Oscar Randolph Fladmark

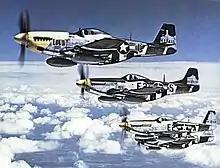
North American P-51 Mustangs of the 375th Fighter Squadron, 361st FG, Summer 1944

He was transferred to the European Theater of Operations (ETO) in England on August 20, 1943, for active duty with the 8th Air Force. Fladmark flew combat missions with the 359th Fighter Group, commanded by Colonel Avelin P. Tacon Jr. and based at the RAF station in East Wretham, England. Initially, the group flew the P-47 Thunderbolt fighter, which was later replaced by the P-51 Mustang fighter. Fladmark flew combat mission strikes over Munich, Saarbrücken, Regensburg, Schweinfurt, Ebelsbach, Neuaubing, Hanover, Normandy, Méry-la-Bataille, Oise River, Sens. St. Ouen and Genevilliers near Paris. On November 2, 1944, the Associated Press wired a report on the Battle of Merseburg near Leipzig, Germany. Fladmark was flying with an armada of 1100 bombers and 900 fighters when they encountered over 400 Luftwaffe fighters on the way to a combat mission near Berlin, Germany. During the Battle of Merseburg, over half of the Luftwaffe fighters were destroyed by the 8th Air Force, setting a new record.